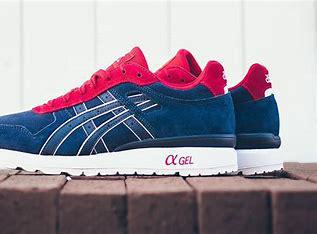
Brand: Asics
Model: Gt Ii